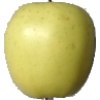
Label: Apple Golden 2